Vertical displacement

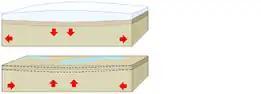
top: Image shows isostatic depression due to the weight of ice on top of it. bottom: Image shows isostatic rebound due to load removal.

Vertical displacement resulting from tectonic activity occurs at divergent and convergent plate boundaries. The movement of magma in the asthenosphere can create divergent plate boundaries as the magma begins to rise and protrude weaker lithospheric crust. Subsidence at a divergent plate boundary is a form of vertical displacement which occurs when a plate begins to split apart. As intrusive magma widens the rift zone of a divergent plate boundary the layers of crust on the surface above the rift will subside into the rift, creating a vertical displacement of those layers of surface crust.